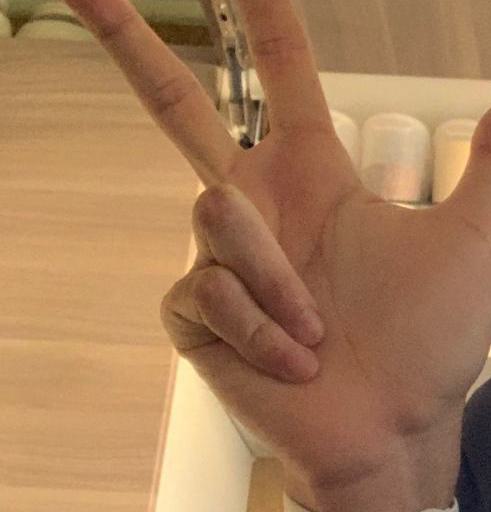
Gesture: three2